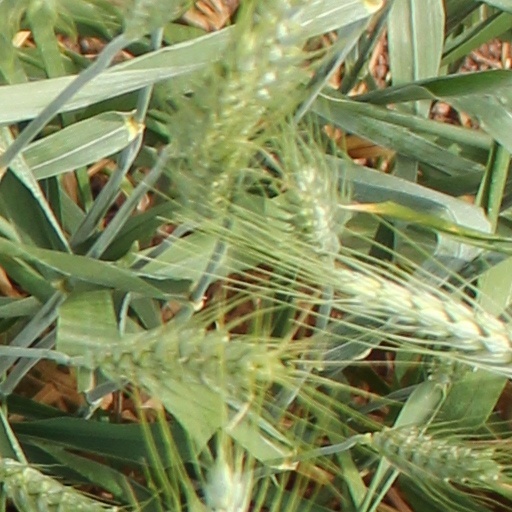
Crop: wheat